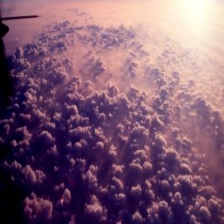
Cloud type: Cumulus